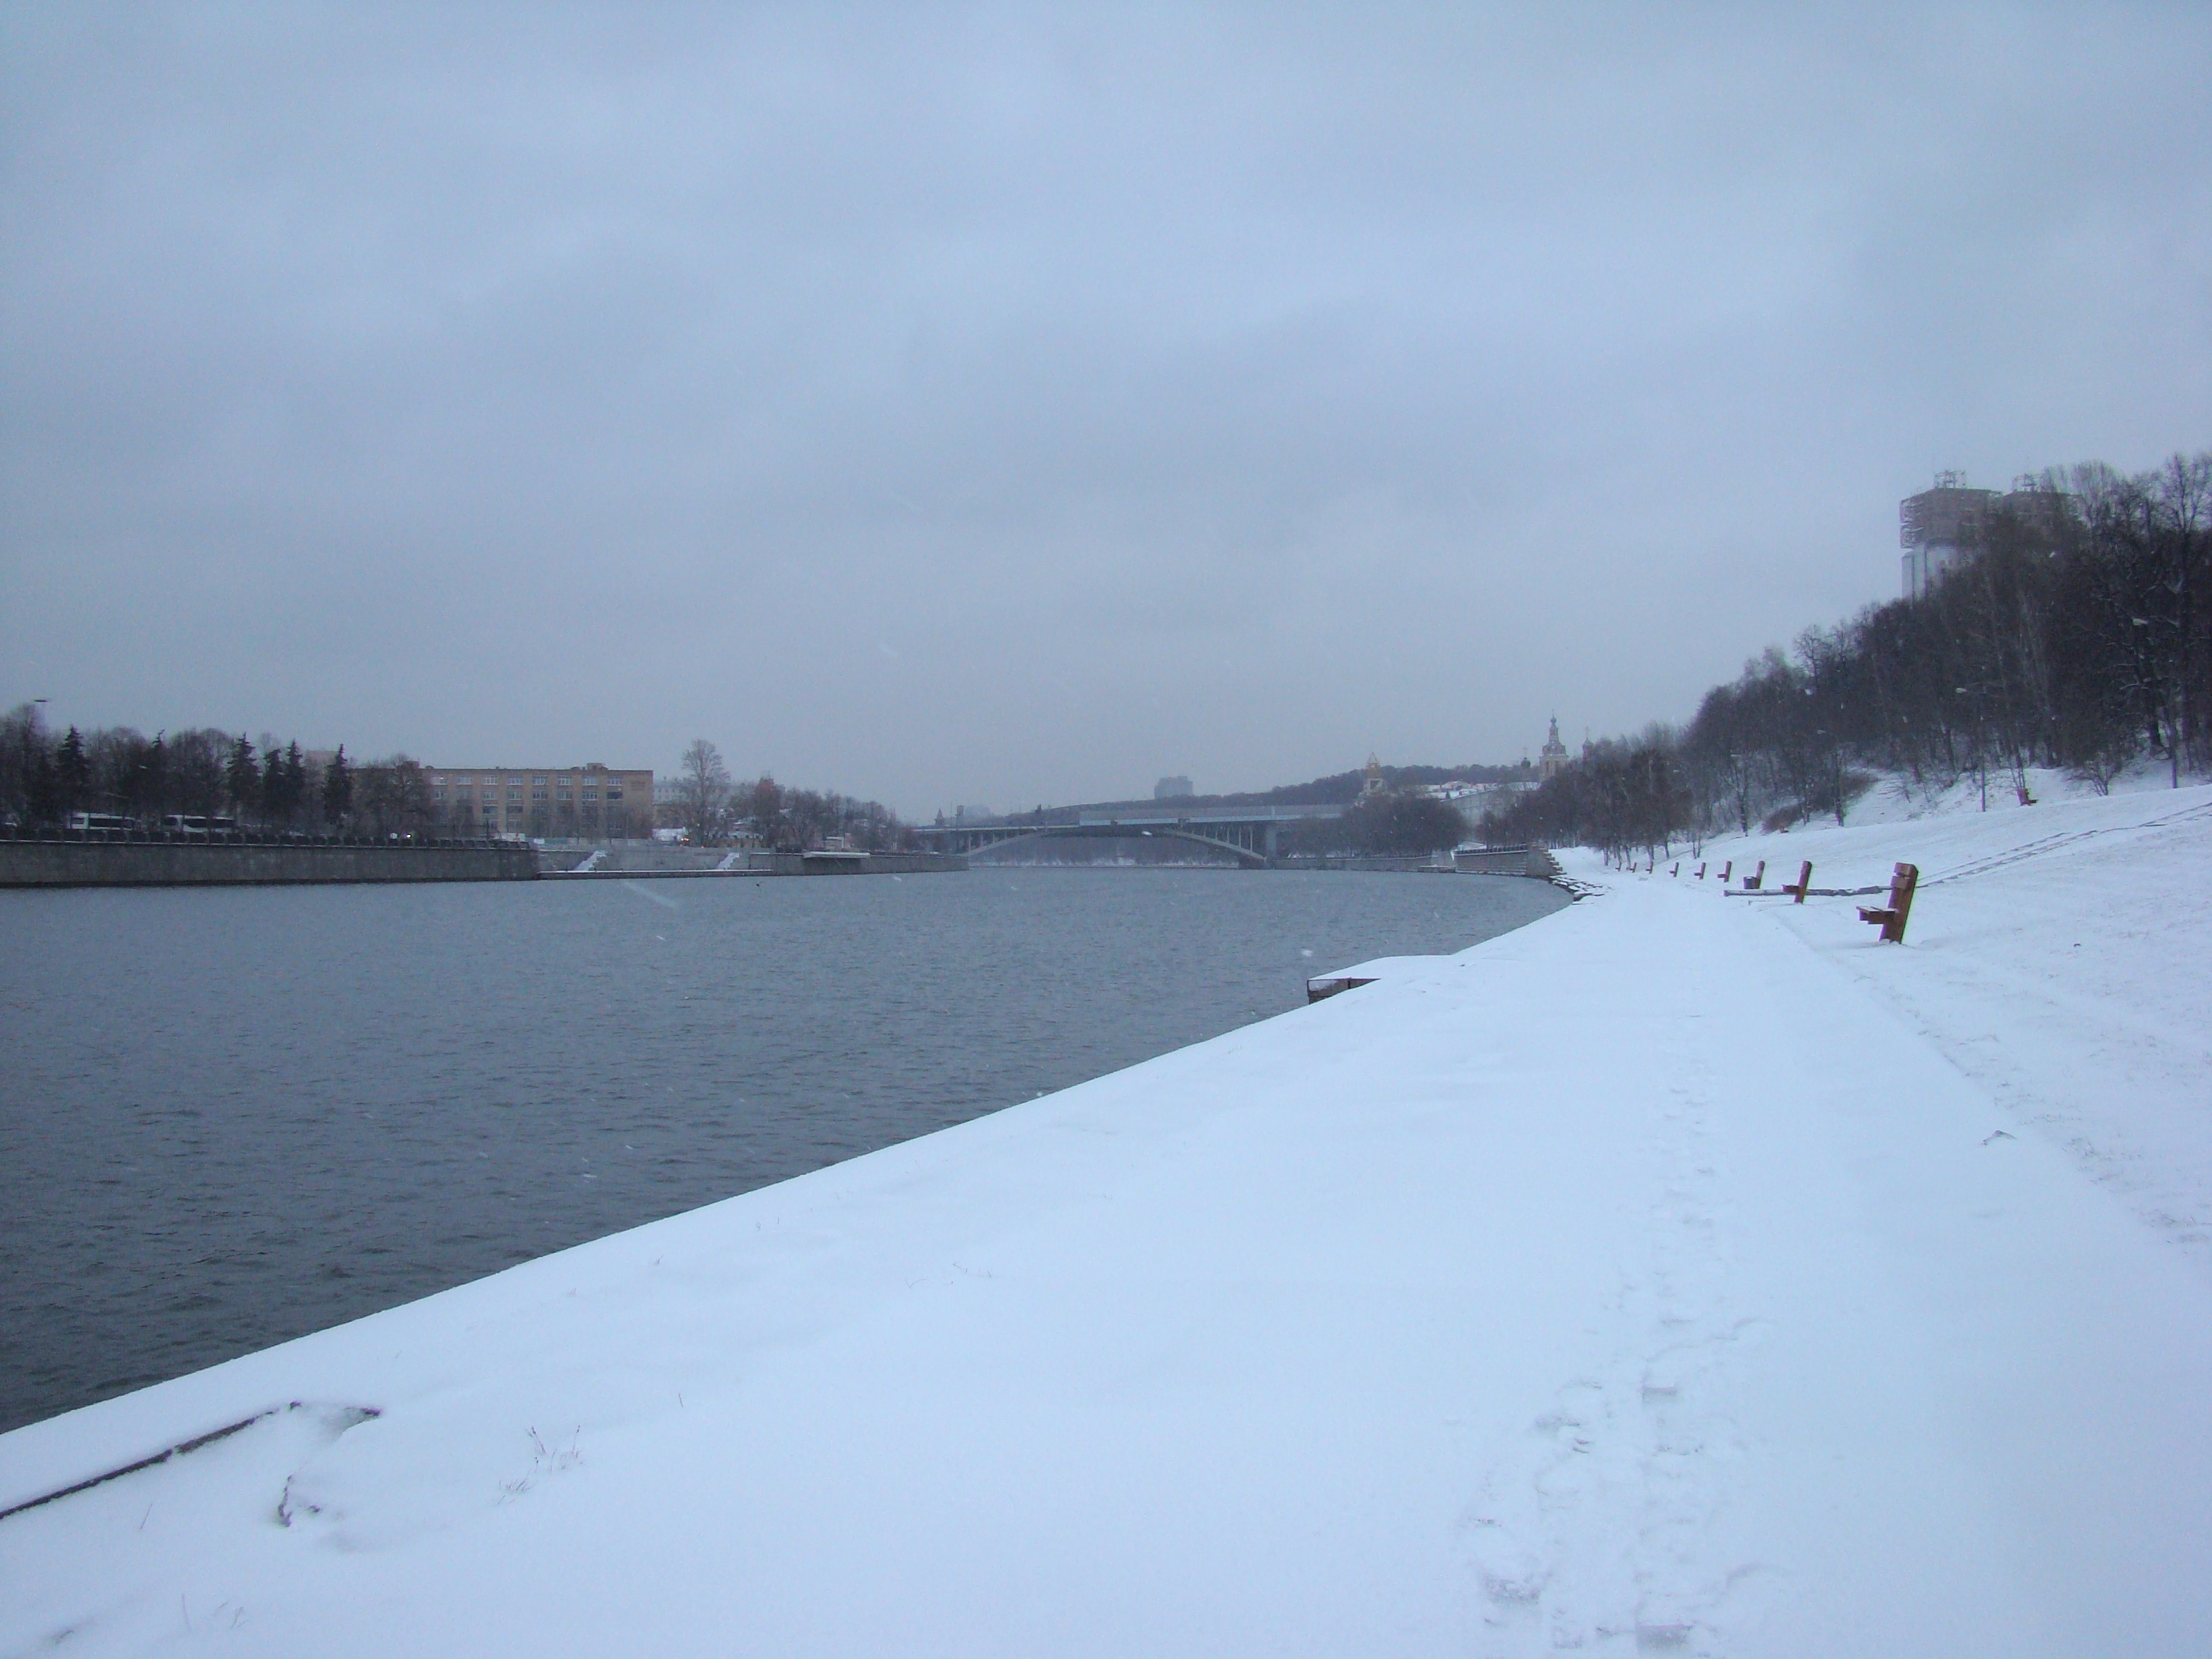
snow, winter, bird, lake, city, cityscape, vehicle, weather, season, birds, cool image, duck, animals, sony, ducks, moscow, russia, cityscapes, moskau, moscou, dsc, h9, dsch9, geological phenomenon